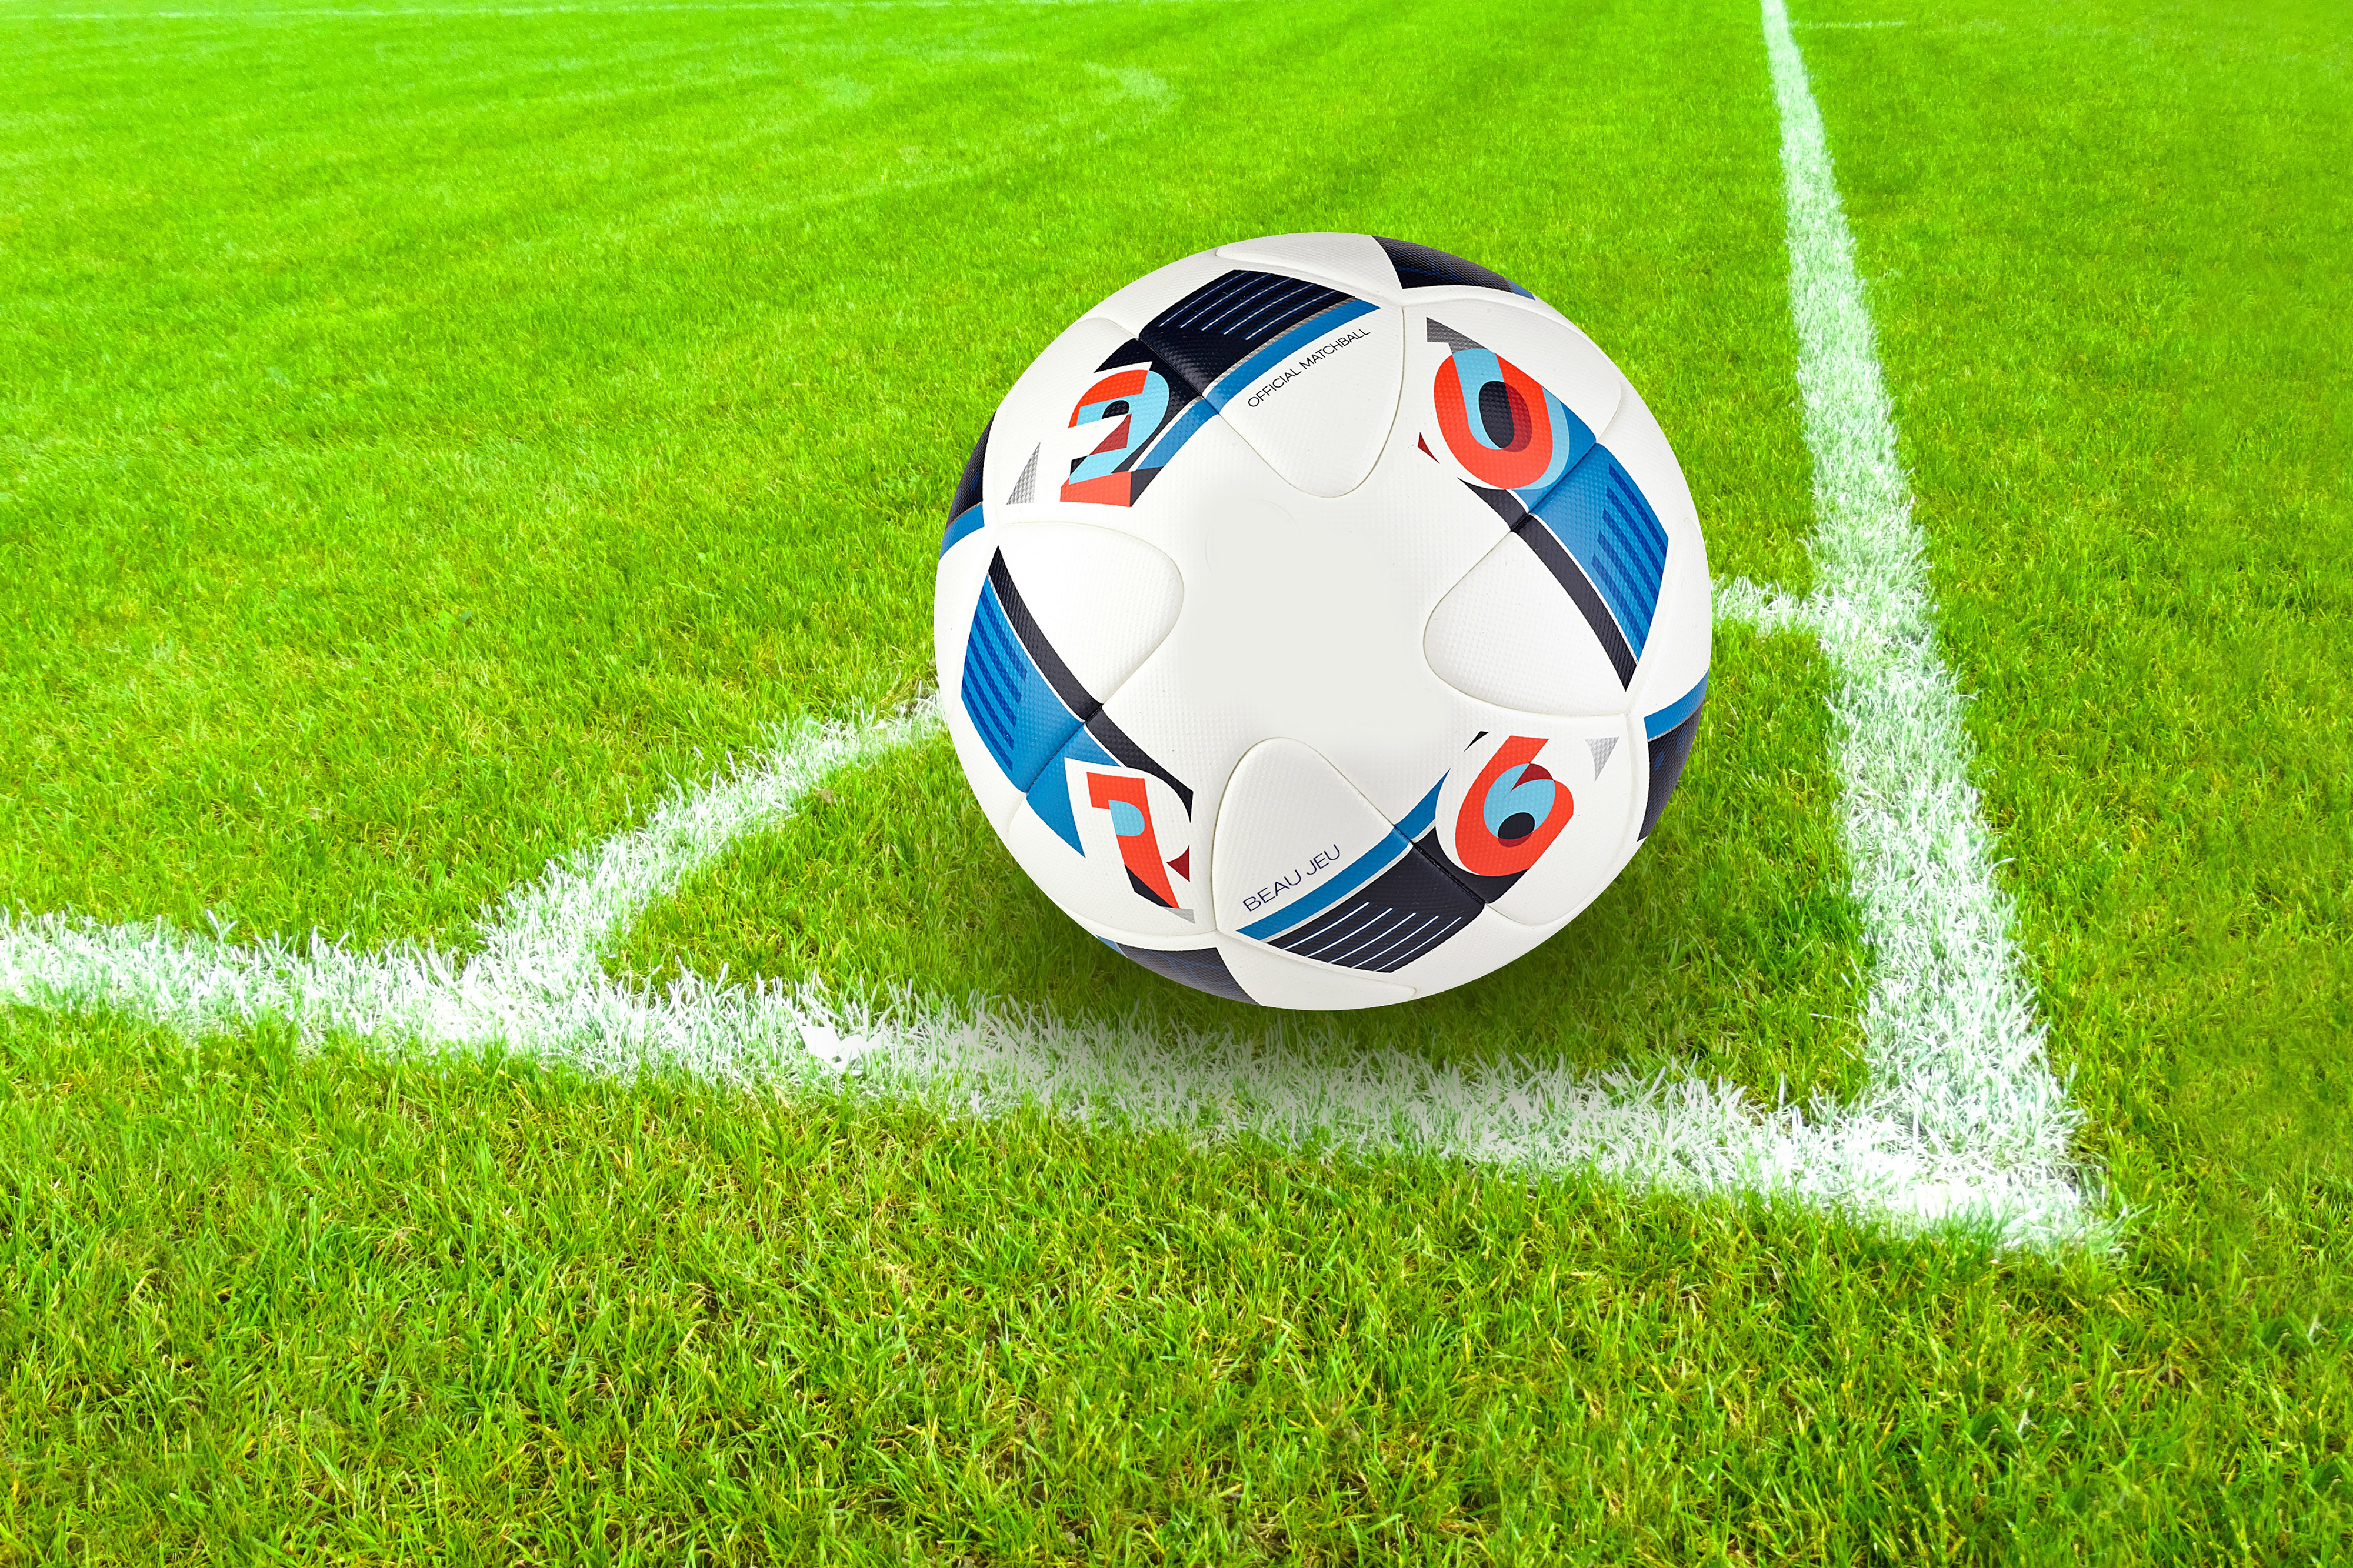
soccer ball, football, ball, grass, rugby ball, artificial turf, pallone, International rules football, sports equipment, soccer, player, team sport, sport venue, stadium, plant, ball game, lawn, sports, competition event